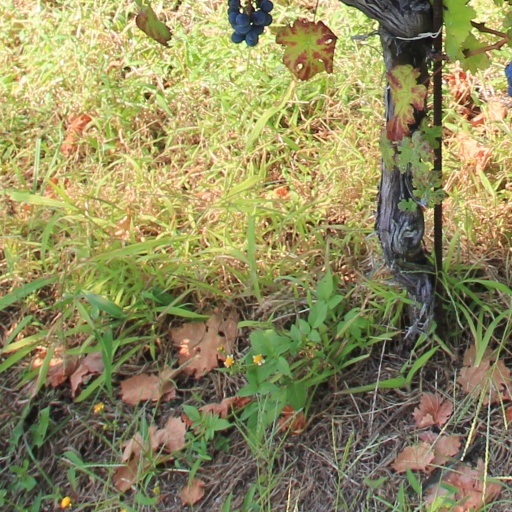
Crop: grape